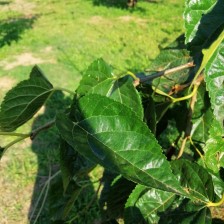
Variety: BlackOodTurkey